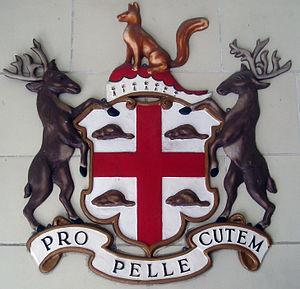
L'héraldique canadienne est héritière des traditions héraldiques britanniques enrichies par l'héraldique française et les symboles et emblèmes autochtones et immigrés. L'héraldique est présente au Canada depuis les XVᵉ et XVIᵉ siècles et comprend les armoiries du Canada, des provinces et territoires, des municipalités, des personnes ou des sociétés et organismes.